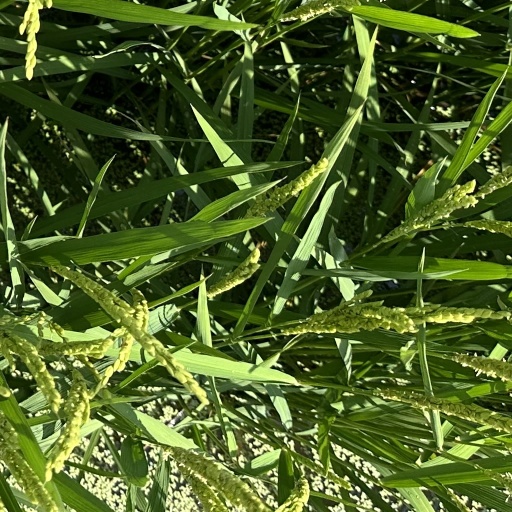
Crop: rice